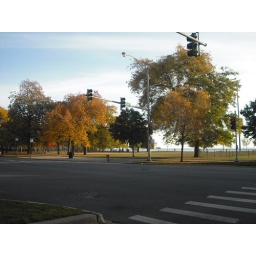
Pretty fall trees across the street in Loyola Park